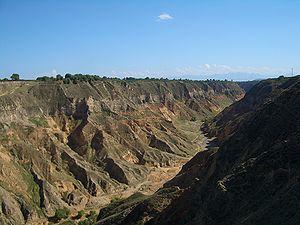
Le lœss est une roche sédimentaire détritique meuble formée par l'accumulation de limons issus de l'érosion éolienne, dans les régions désertiques et périglaciaires.